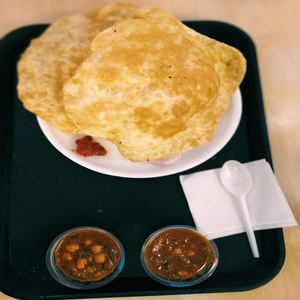
Dish: cholebhature